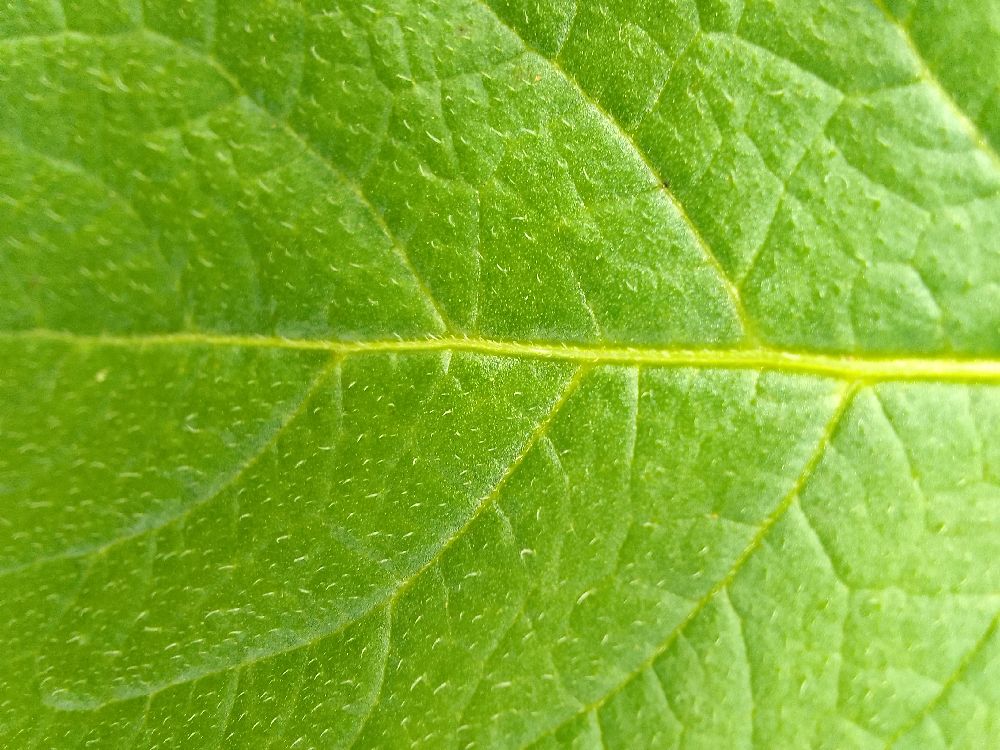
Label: Healthy